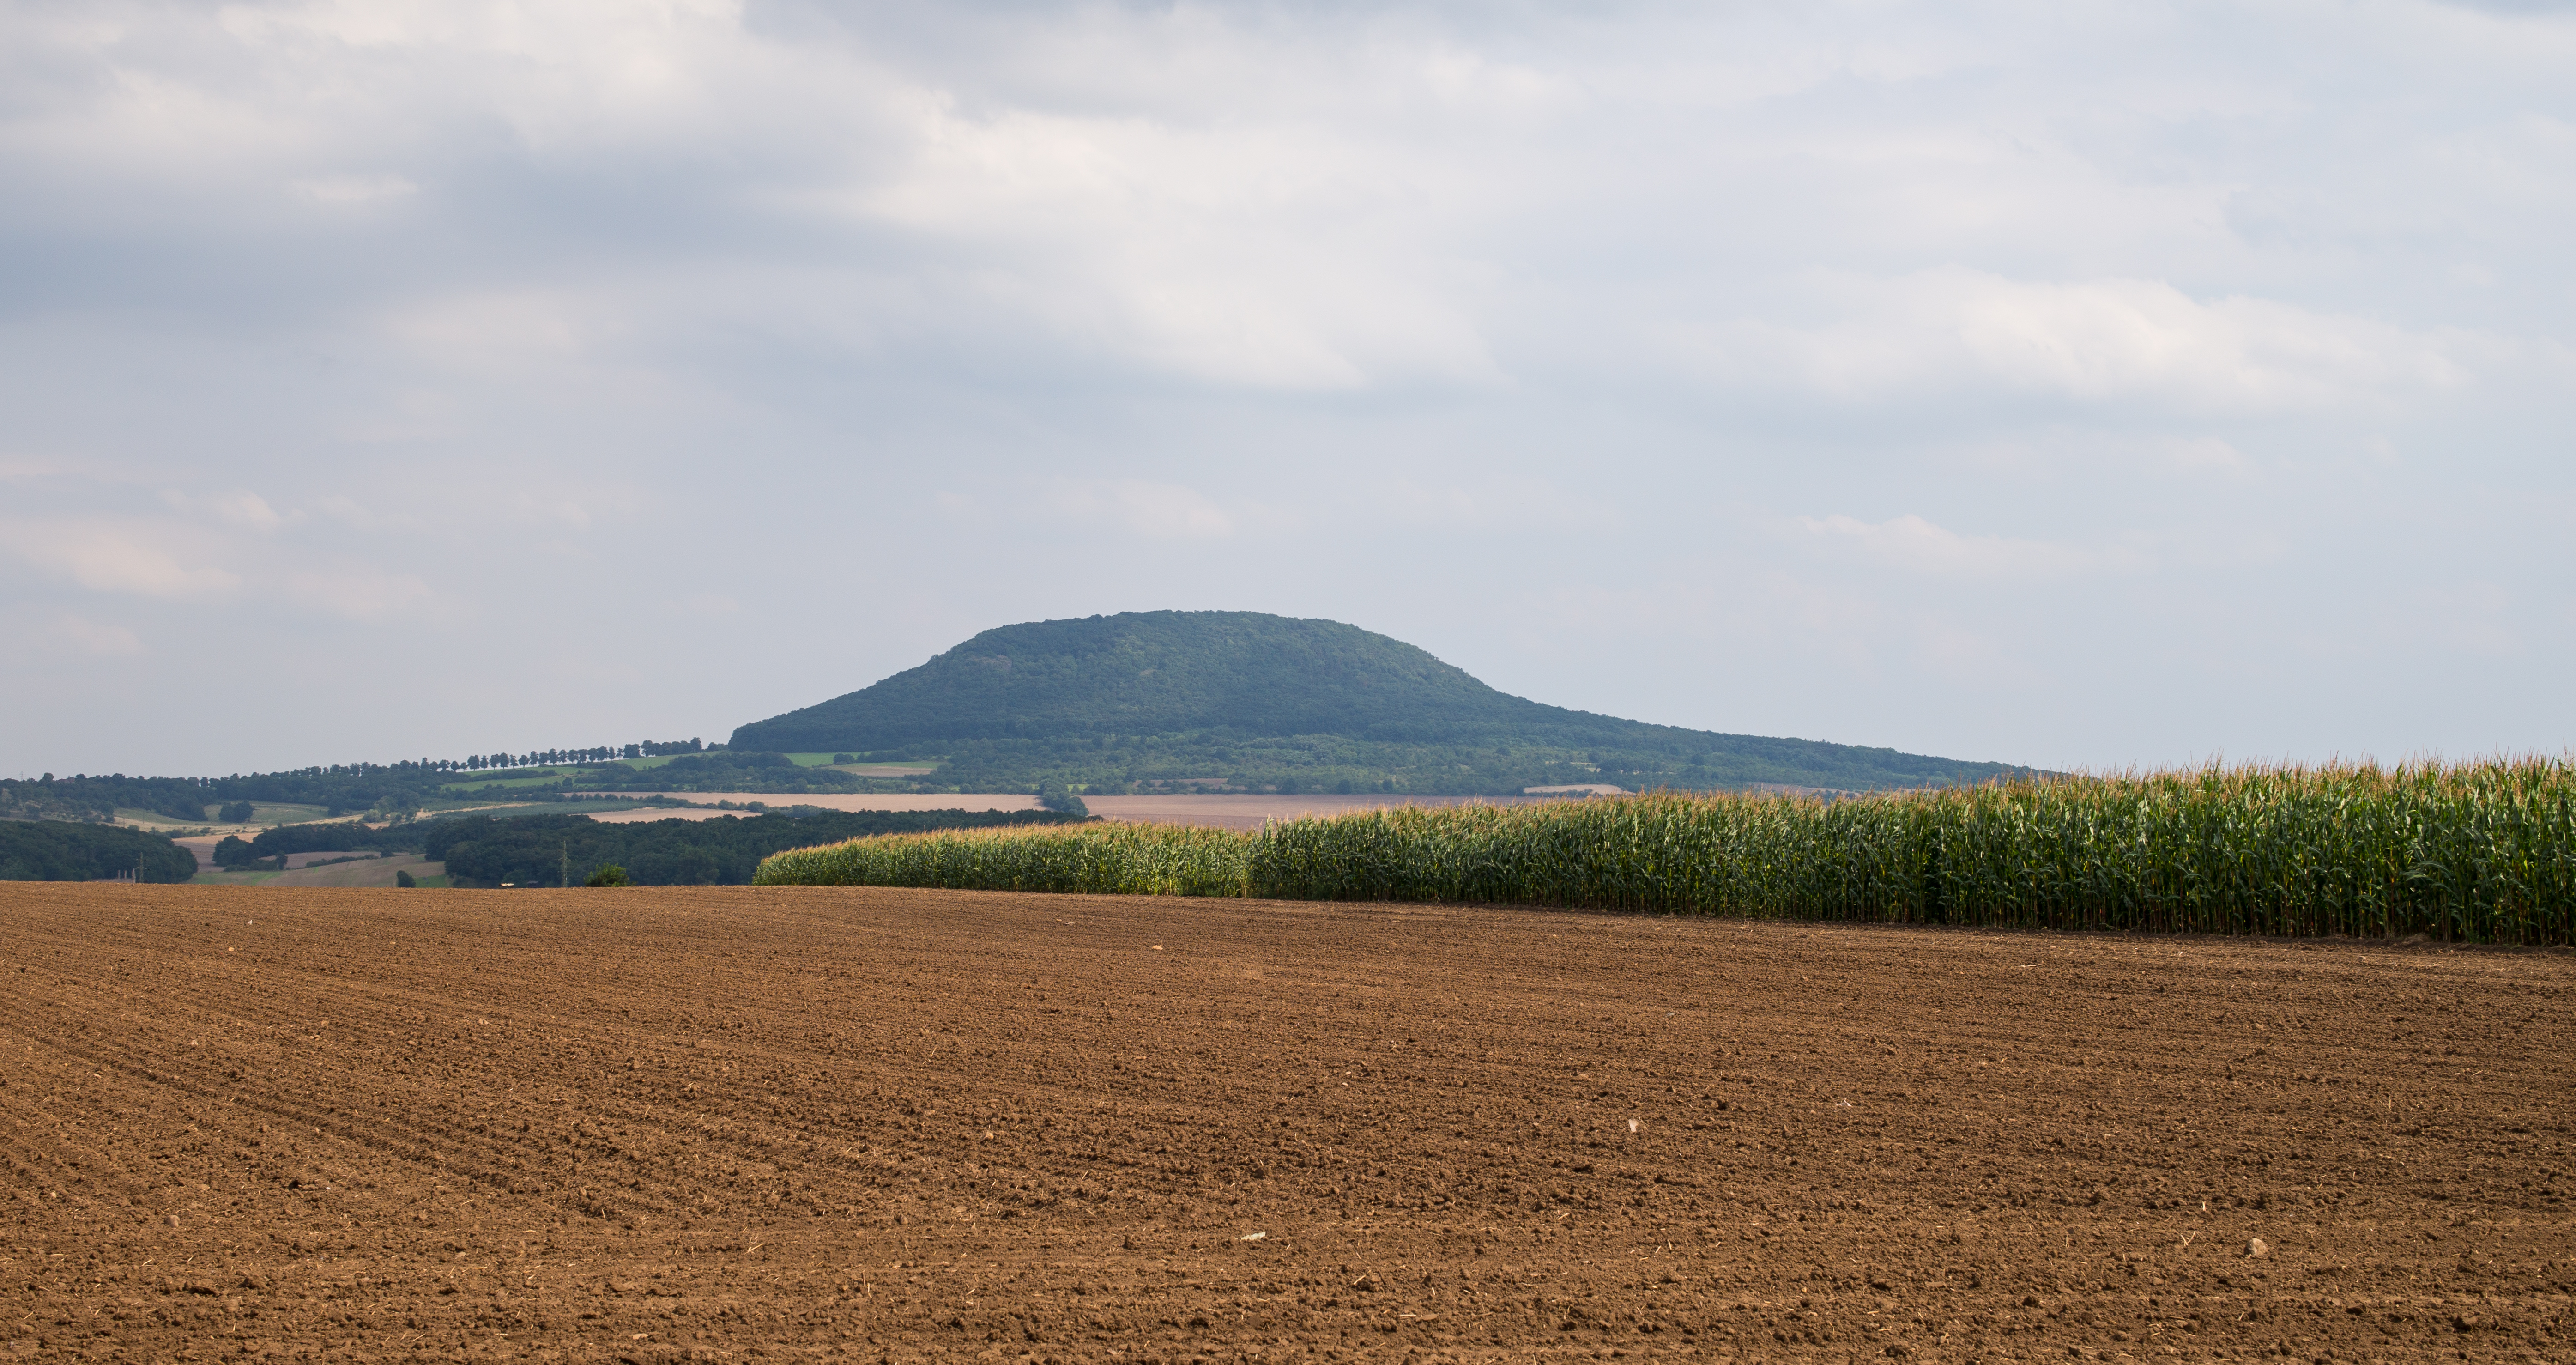
landscape, grass, horizon, mountain, cloud, sky, field, farm, prairie, cloudy, hill, summer, travel, crop, soil, ancient, agriculture, plain, m, grassland, rip, plateau, 50, republic, leica, 240, summilux, czech, czechia, bohemia, ceska, republika, hora, slav, slavic, filed, tilled, ecosystem, steppe, rural area, grass family